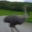
Label: bird